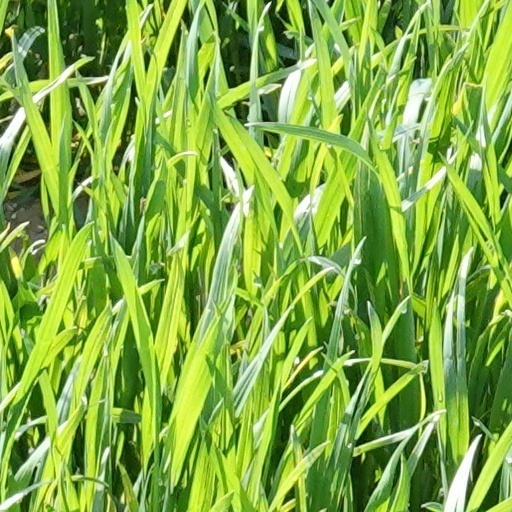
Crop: wheat